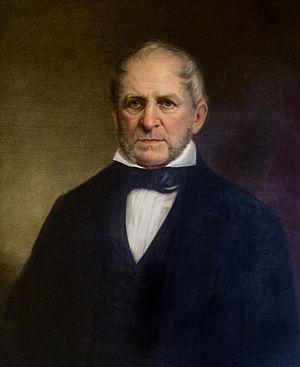
Voici la liste des gouverneurs de la colonie puis de l'État du Rhode Island.